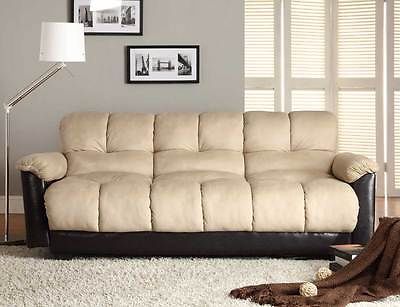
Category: sofa